Bases de Manresa

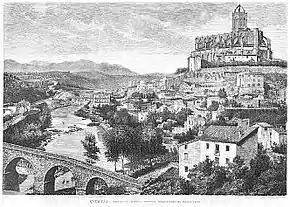
Manresa in 1881.

The Bases for the Catalan Regional Constitution (in Catalan: "Bases per a la Constitució Regional Catalana", Spanish: "Bases para la Constitución Regional Catalana"), better known as the Manresa Bases ("Bases de Manresa"), is the document presented as a draft Catalan regional constitution for a paper by the Unió Catalanista to the council of representatives of Catalanist associations, which met in Manresa (Barcelona) on 25 and 27 March 1892 at the initiative of the Regionalist League of Catalonia. The Bases de Manresa are often considered to be the "birth certificate of political Catalanism", at least that of conservative roots.